Bucephalus

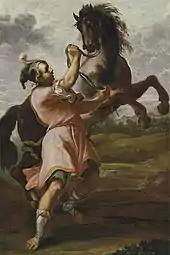
"Alexander and Bucephalus" by Domenico Maria Canuti, 17th century

A massive creature with a massive head, Bucephalus is described as having a black coat with a large white star on his brow. He is also supposed to have had a "wall eye" (blue eye), and his breeding was that of the "best Thessalian strain".